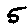
Label: 5